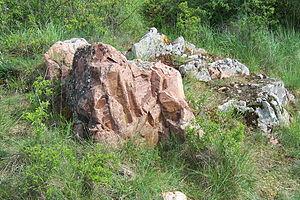
Thénia est une commune algérienne de la wilaya de Boumerdès, dans la daïra de Thénia, à la limite est de la Mitidja.
Le granite est une roche plutonique magmatique à texture grenue, riche en quartz, qui comporte plus de feldspath alcalin que de plagioclase. Il est caractérisé par sa constitution en minéraux : quartz, feldspaths potassiques et plagioclases, micas. Le granite et ses roches associées forment l'essentiel de la croûte continentale de la planète. C'est un matériau résistant très utilisé en construction, dallage, décoration, sculpture, sous l'appellation granit.